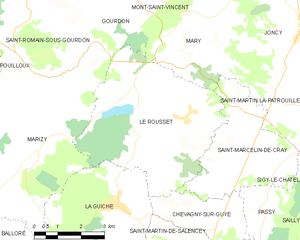
Carte des communes françaises